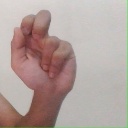
अक्षर: ढ